GE Evolution Series

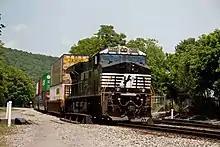
NS ES40DC No. 7698

The ES40DC (Evolution Series, 4,000 hp, DC traction) replaced the Dash 9-40CW model in the General Electric catalogue and, like the former model, was delivered exclusively to Norfolk Southern Railway. ES44DCs owned by CSX Transportation were also given this designation in 2009 after being de-rated to . However, high-horsepower demand on Norfolk Southern made a mandatory repowering of several ES40DC engines into their former ES44DC power.